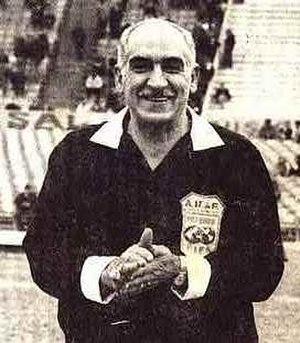
Esteban Marino, né le 20 ou 26 mars 1914 et mort le 10 janvier 1999, est un arbitre uruguayen de football.